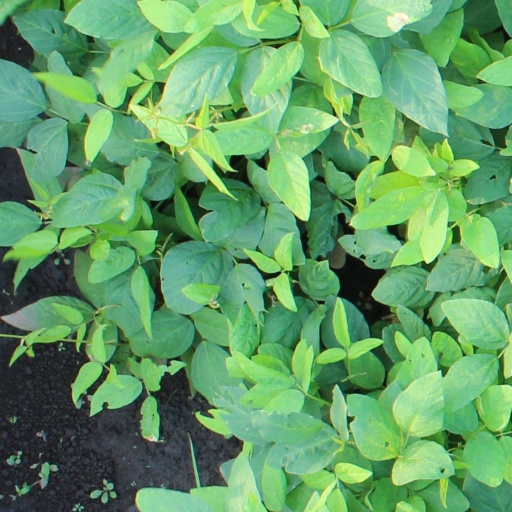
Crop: soybean